Haven (film)

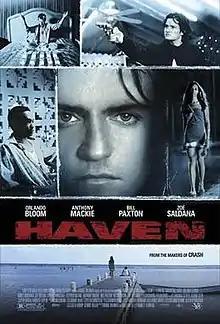
Theatrical release poster

Haven is a 2004 feature film set in the Cayman Islands, a British offshore financial centre. The film premiered at the Toronto International Film Festival in 2004. It is written and directed by native Caymanian Frank E. Flowers and filmed entirely in the West Indian dependency.